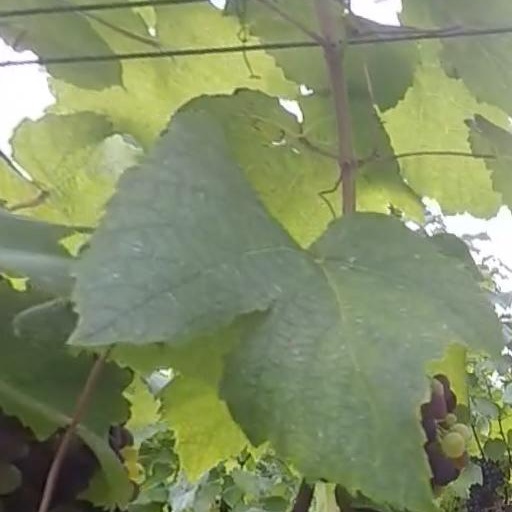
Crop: grape